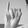
ASL letter: I